Tigbourne Court

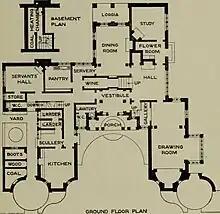
Ground floor plan (north is to the left)

Tigbourne Court was conceived by Edwin Lutyens in the spirit of the Arts and Crafts movement, combining architectural styles from the Tudor period and the 17th century. The house has a strong geometric layout that Lutyens' biographer, Christopher Hussey, suggests was influenced by the ideas of John Thorpe. The walls are primarily of local Bargate stone with galleting of the mortar using pieces of ironstone.